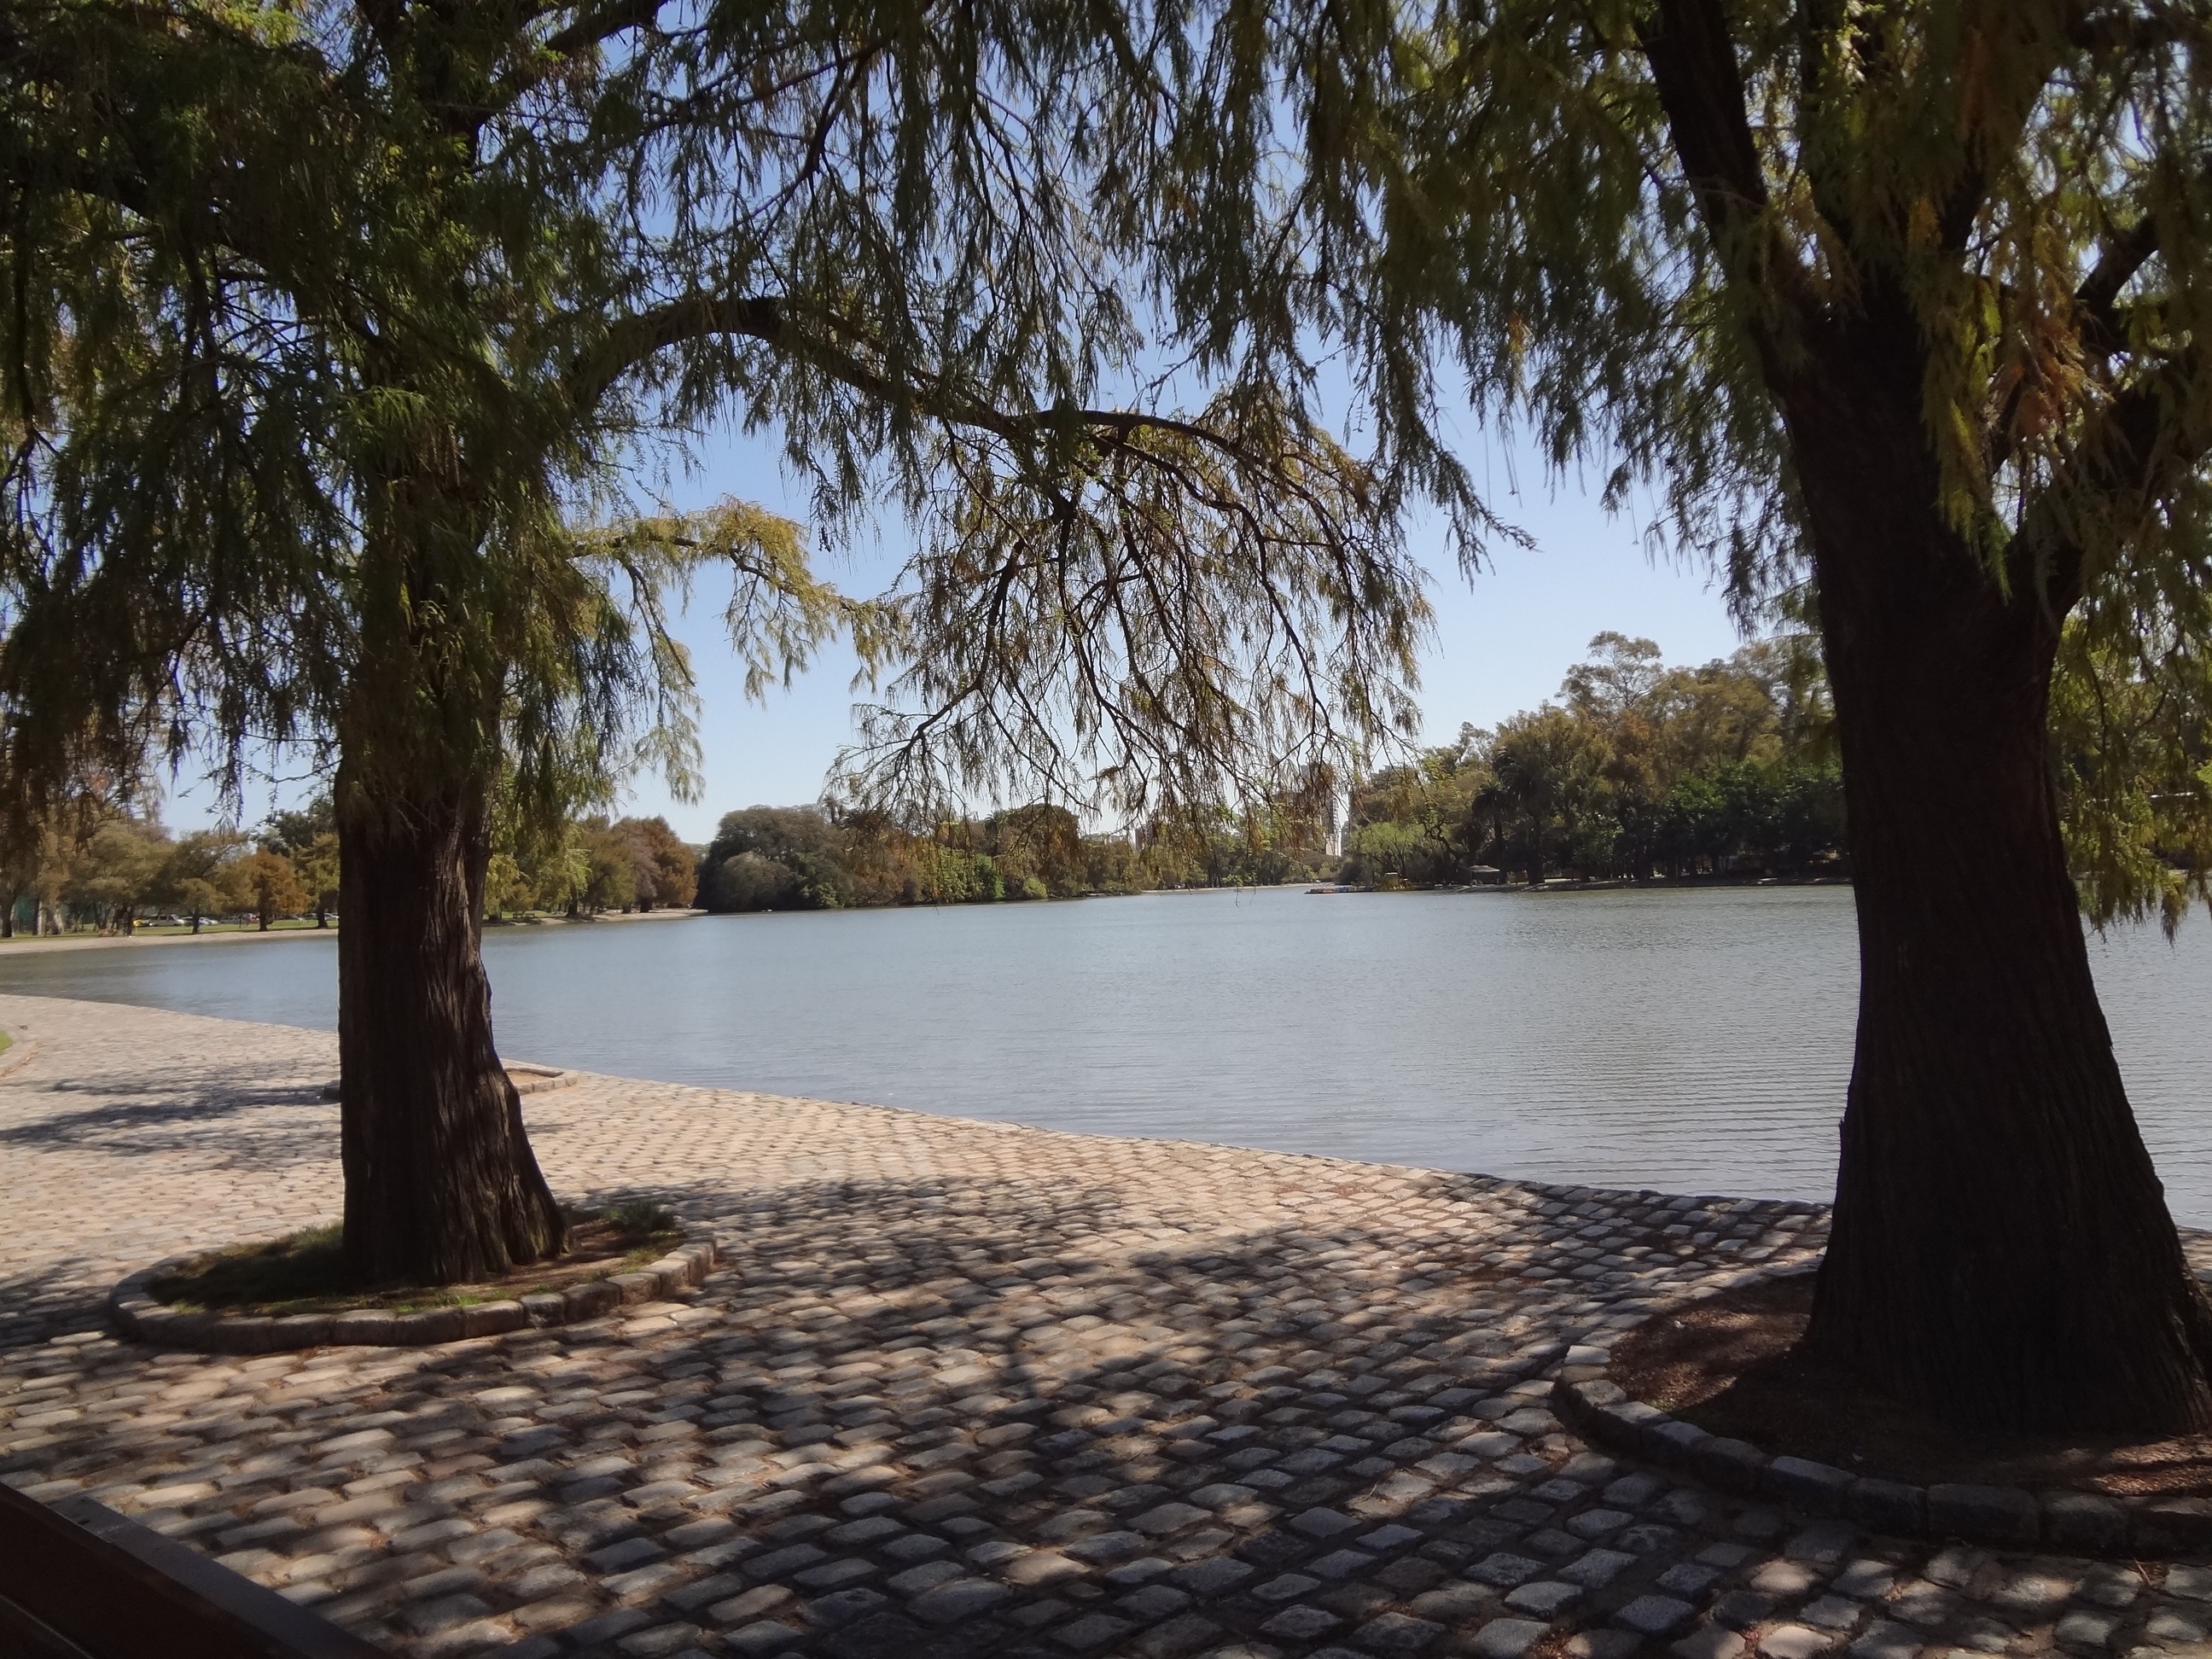
tree, water, wood, lake, river, park, trees, buenos aires, woody plant, groves of palermo